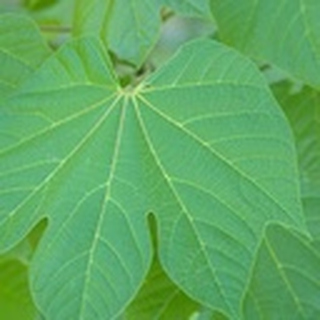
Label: healthy_cotton